Fleet Air Arm

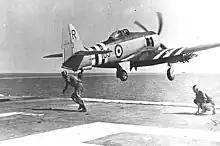
Hawker Sea Fury of No. 804 Squadron launched off during the Korean War, June 1951

During the war, the FAA operated fighters, torpedo bombers and reconnaissance aircraft. Following the Dunkirk evacuation and the commencement of the Battle of Britain, the Royal Air Force soon found itself critically short of fighter pilots. In the summer of 1940, the RAF had just over 800 fighter pilots and as personnel shortages worsened; the RAF turned to the Admiralty to ask for help from the Fleet Air Arm. Fleet Air Arm crews under RAF Fighter Command were either seconded individually to RAF fighter squadrons or entire as with 804 and 808 Naval Air Squadrons. The former provided dockyard defence during the Battle of Britain with Sea Gladiators.